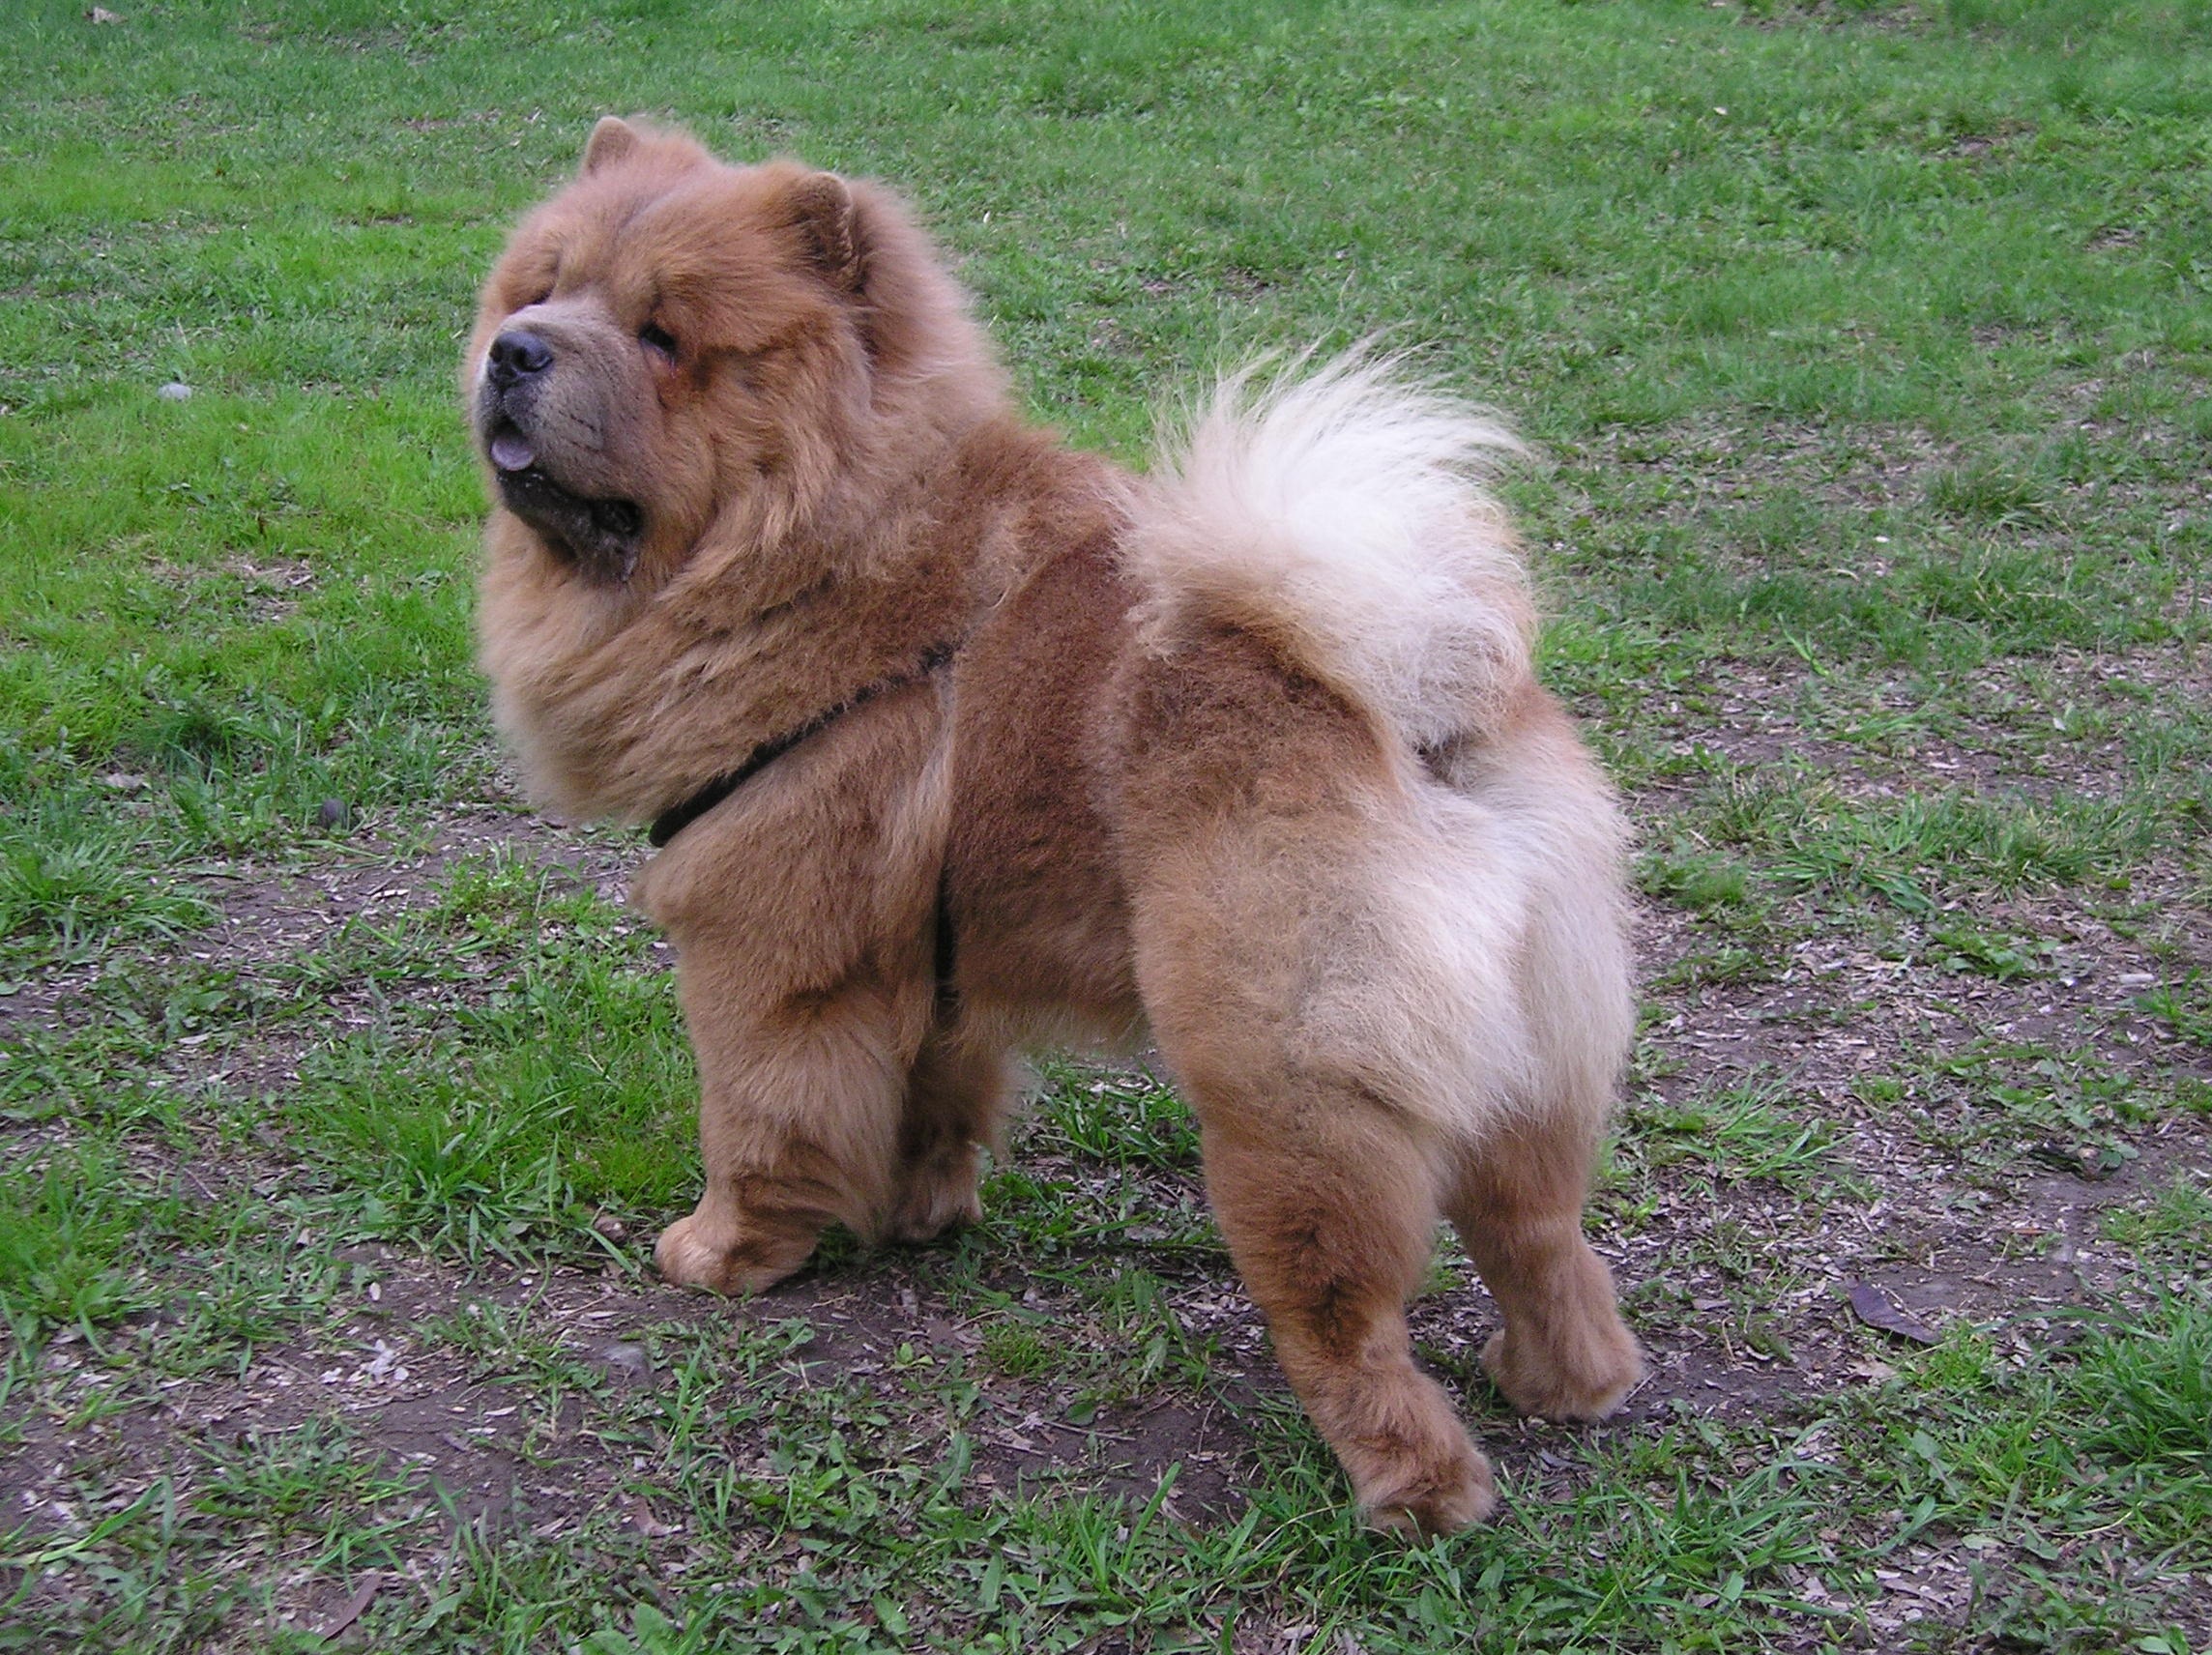
dog, animal, mammal, chow, stroll, pets, vertebrate, chow chow, dog breed, man's best friend, dog like mammal, carnivoran, dog breed group, dog crossbreeds, eurasier, german spitz mittel, german spitz, german spitz klein, tibetan spaniel